Kseniya Boguslavskaya

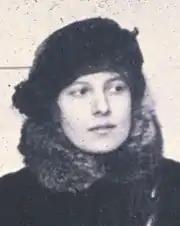
Kseniya Boguslavskaya attending the 0.10 Exhibition

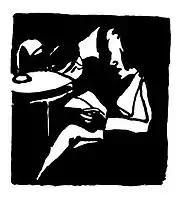
Ivan Puni "Velemir Khlebnikov reads poetry to Kseniya Boguslavskaya", 1915

Kseniya (or Ksenia or Xenia) Boguslavskaya (also Xana Puni; , born in Odessa, died 3. Mai 1972 in Herblay-sur-Seine) was a Russian avant-garde artist (Futurist, Suprematist), illustrator and scenic designer. She was the wife of the painter Ivan Puni, whom he supported very much.